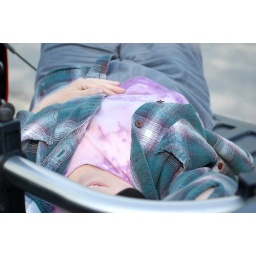
Afte a walk in the park, Janice watches clouds while lying in the bed of our Ranger.